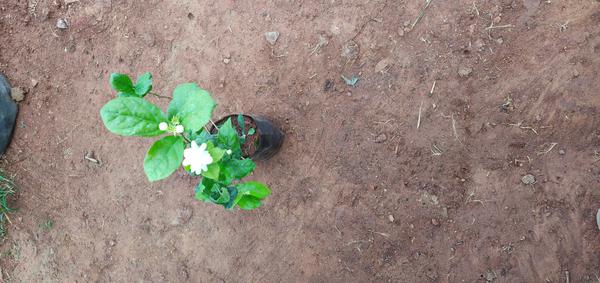
Plant: Jasmine